Vigy

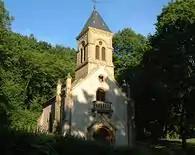
Churche - Rabas

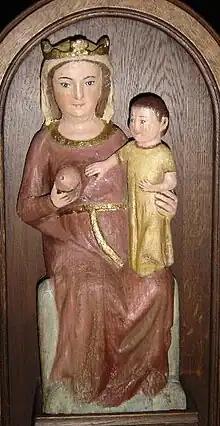
Madonna and Child : Notre-Dame-De-Rabas

As the legend says: "Once upon a time a group of hunter was following a deer in the forest of St. Hubert. It was a very very hot day and the people were very thirsty. They have been suffering when suddenly their horses found a spring. To thank it for the nature they built a little chapel next to the spring."